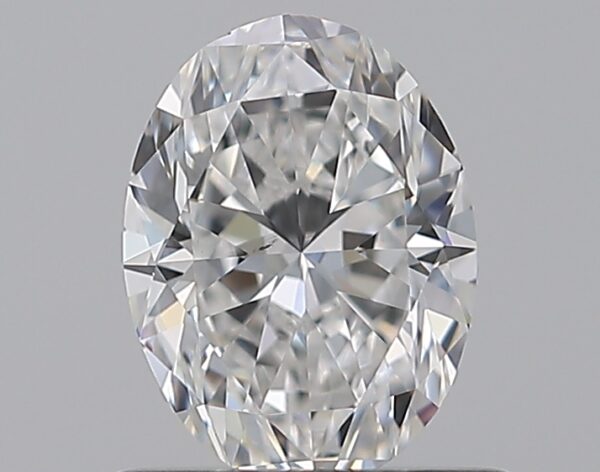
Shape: oval
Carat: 0.7
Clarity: VS2
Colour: E
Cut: EX
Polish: EX
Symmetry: VG
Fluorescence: N
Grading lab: GIA
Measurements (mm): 6.66 x 4.97 x 3.15